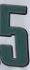
Number: 5